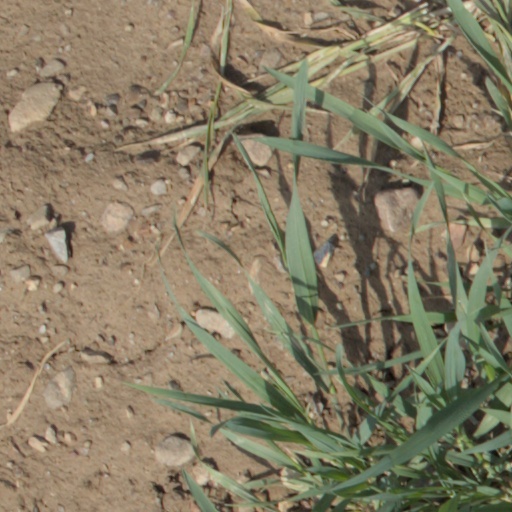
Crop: wheat